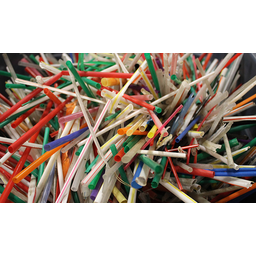
Label: plastic